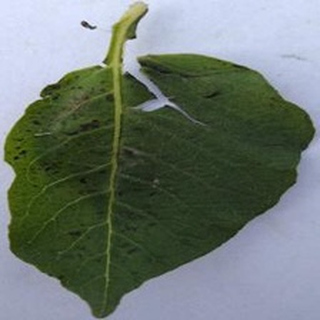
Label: potato_early_blight